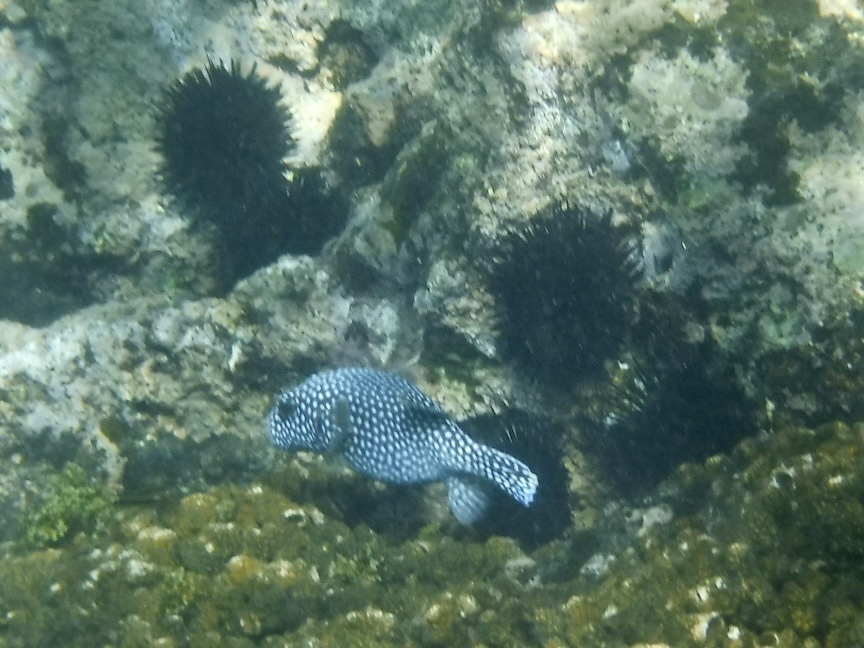
Arothron meleagris (Guineafowl Puffer)